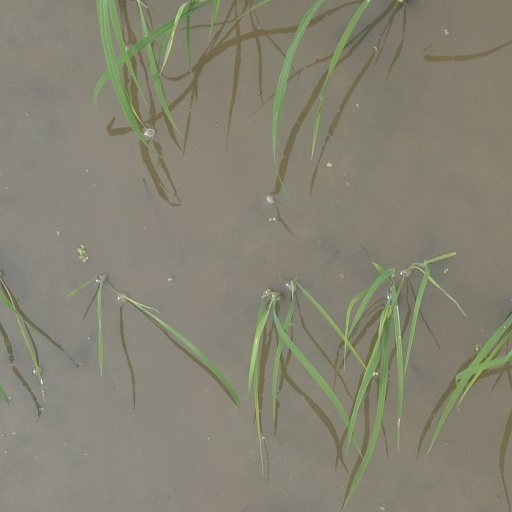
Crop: rice